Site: brandenburg
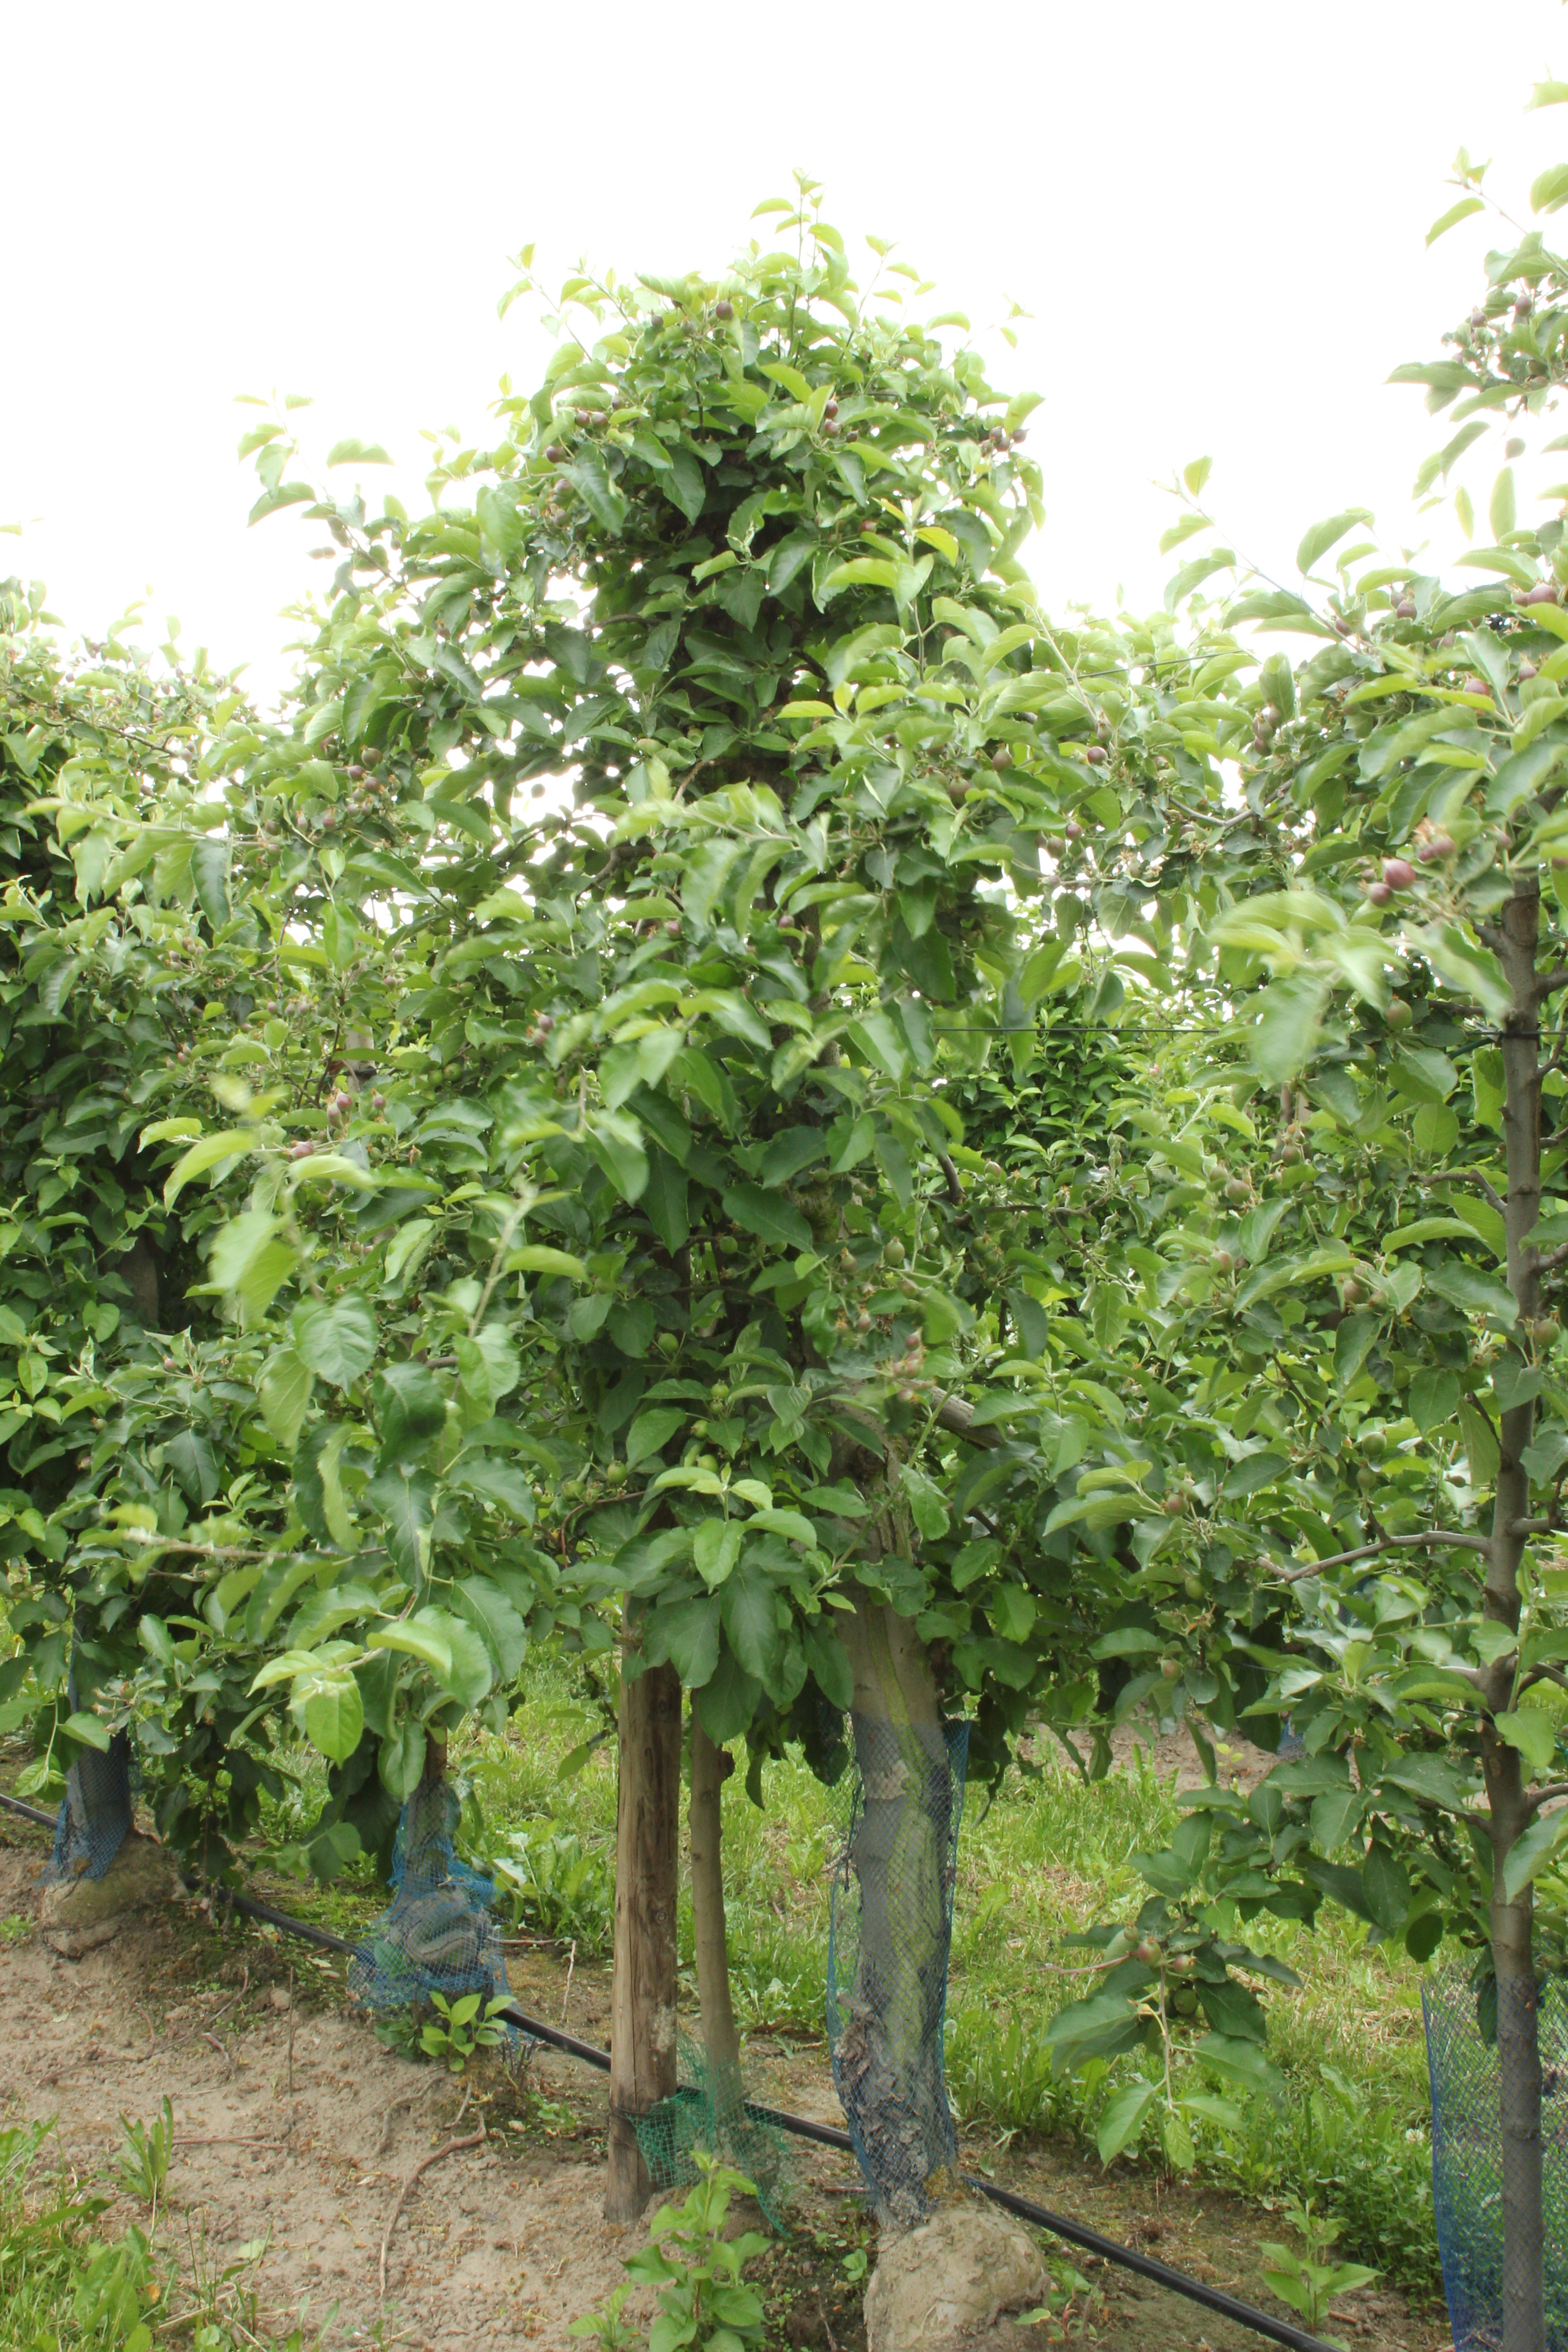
Growth stage (BBCH 72): Development of fruit